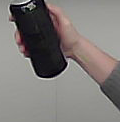
Product: monster_energydrink